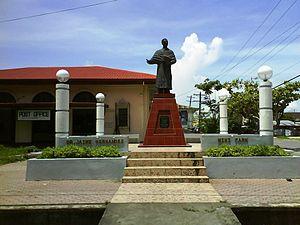
Libmanan est une municipalité de la province de Camarines Sur, aux Philippines.